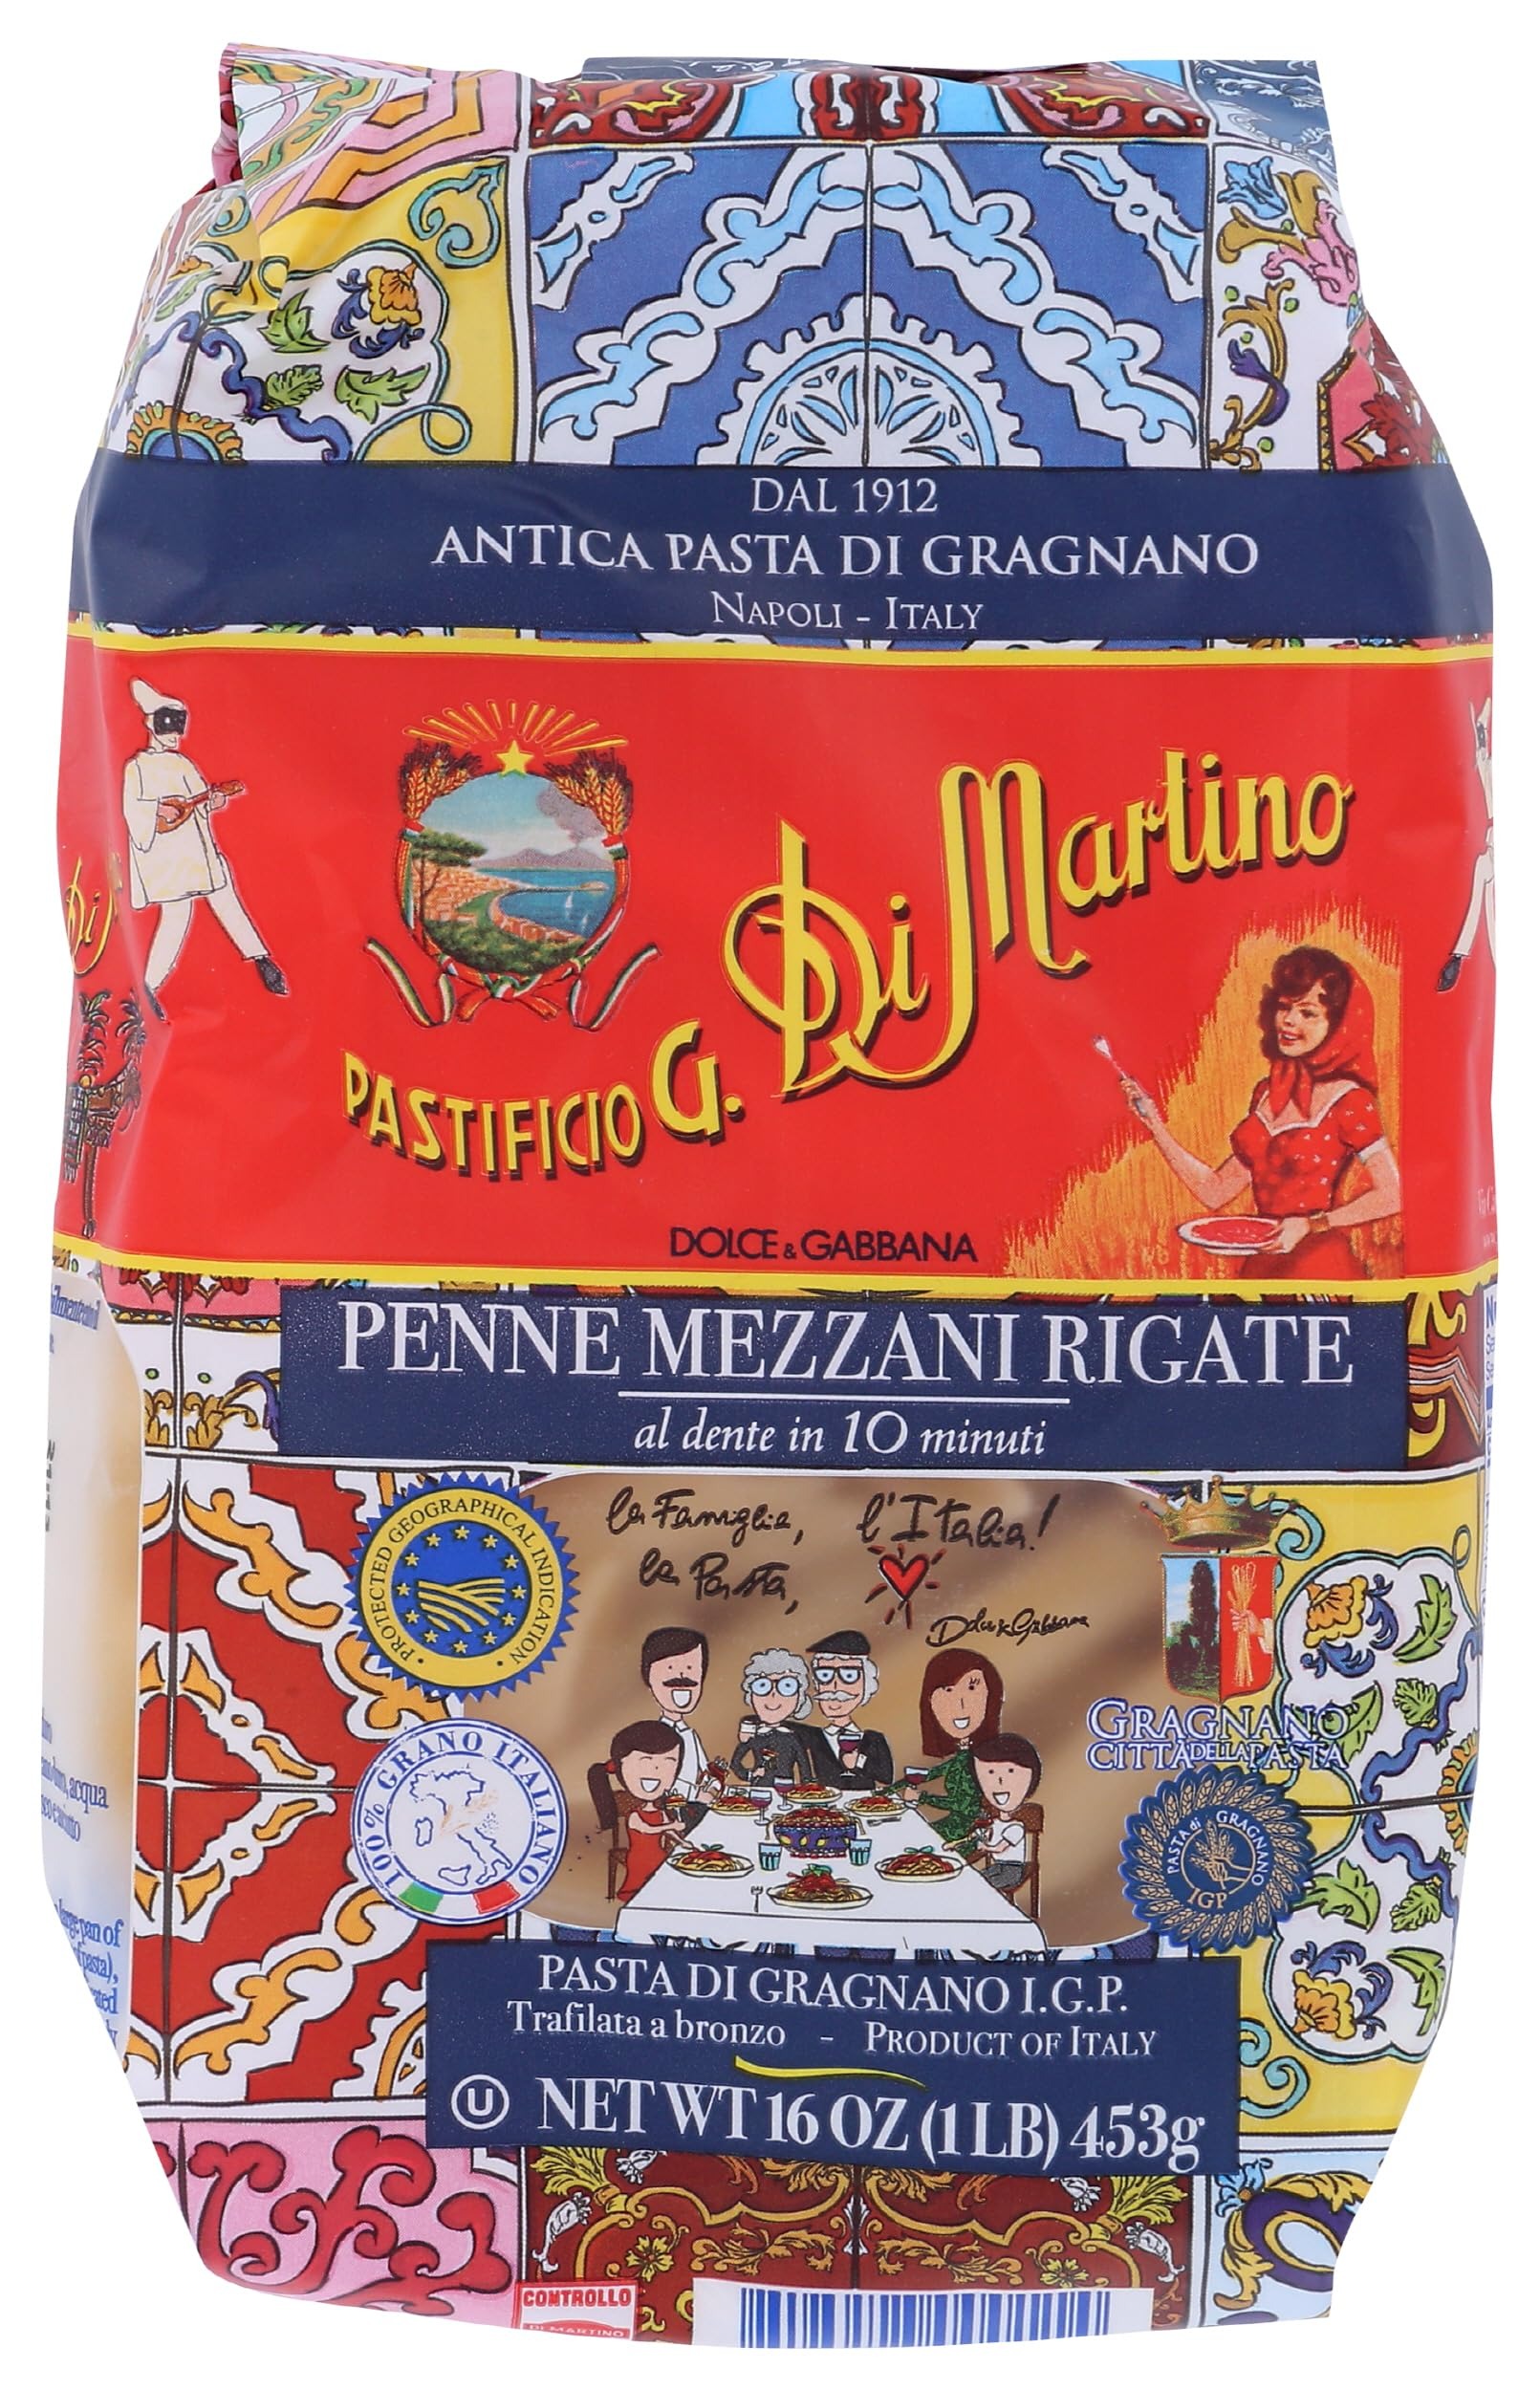
Item Name: DI MARTINO Penne Mezzani Rigate, 16 OZ
Bullet Point 1: PGI certified pasta made in Gragnano, Napoli by utilizing local spring water and the best quality Italian ingredients.
Bullet Point 2: Made with 100% Italian wheat, bronze die and dried at low temperatures, delivers a rough and tasty surface, able to hold sauces more and return a fragrant wheat aroma.
Bullet Point 3: Dried at a low temperature allowing the gluten to stay elastic making the pasta 40% resistant to overcooking.
Bullet Point 4: Contains a minimum 14% protein, that is 30% higher than regular pasta specs!
Bullet Point 5: Pack of 1
Product Description: M'hamsa, Or Couscous, Is A Mediterranean Staple Food Enjoyed All Around The Region Of The Maghreb. Mahjoub's Hand-Rolled Couscous Varies In Size Slightly Because Of Its Unique Production And Is Most Similar To Medium-Sized Moroccan Couscous. The Production Is Done The Same Way It Was Done Centuries Ago By The Berbers, The Original Inhabitants Of The Mountainous Area. It Actually Rolled Several Times To Improve The Consistency Of The Grains, Which Are Then Rubbed With Olive And Salt And Left To Dry. It Has A Toasty, Hearty Flavor; Enjoy With Vegetables, Meat Dishes, As A Side Dish Or Main Course.
Value: 16.0
Unit: Ounce

Price: 8.99